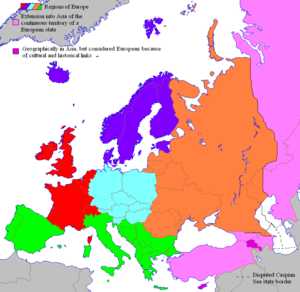
L’Europe de l’Ouest est une région politique ou géographique qui correspond à la partie occidentale de l’Europe, mais ce concept reste mal défini. Elle est située entre l’océan Atlantique et les limites de l’Europe du Nord, l’Europe du Sud, et l’Europe centrale, avec lesquelles elle peut se superposer.